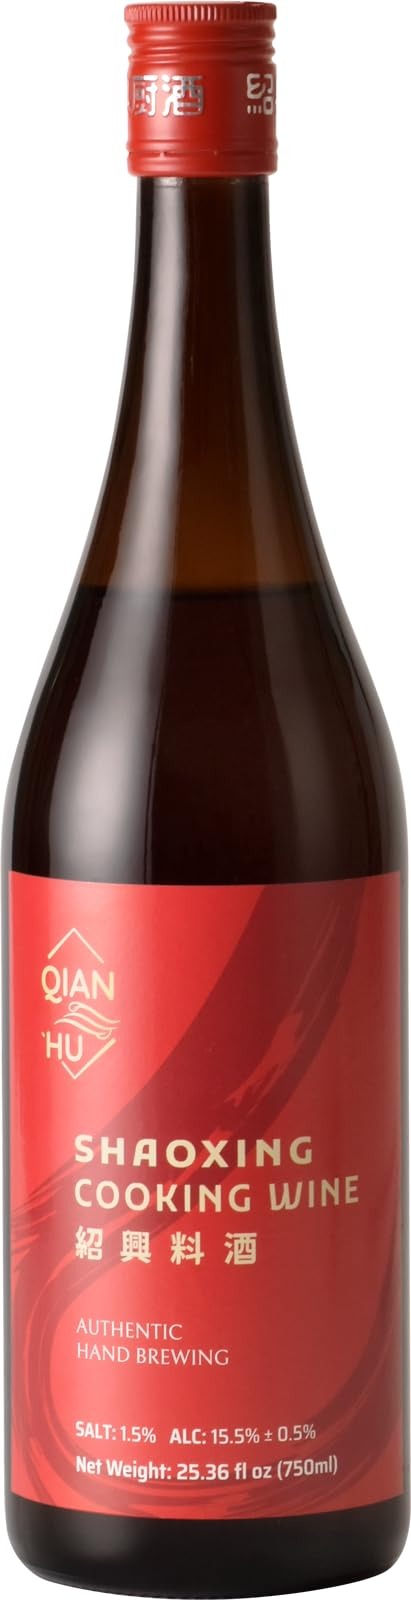
Item Name: Qian Hu Shaoxing Wine, Chinese Cooking Wine, Rice Cooking Wine, 750 ml (25.36 fl. Oz), Flavor Essential for Asian Cuisine, Asian Flavors in Every Dish, Cooking Wine
Bullet Point 1: Shaoxing wine are used in many recipes, makes dishes truly taste like what you get at Chinese restaurants
Bullet Point 2: Distinct Flavor: Adds a unique, umami-rich flavor to dishes, enhancing their authenticity in Chinese cooking.
Bullet Point 3: Traditional Ingredient: Integral to Chinese cuisine, especially in recipes like stir-fries, marinades, and braised dishes.
Bullet Point 4: Versatility: Used in both savory and sweet dishes, ranging from meats and seafood to sauces and soups.
Bullet Point 5: Depth and Aroma: Imparts a subtle aroma and depth of flavor that enhances the overall taste profile of dishes.
Value: 25.36
Unit: Fl Oz

Price: 12.99